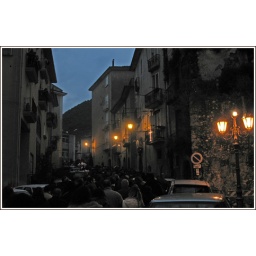
the people all turn out the lights in their houses as the procession passes their street